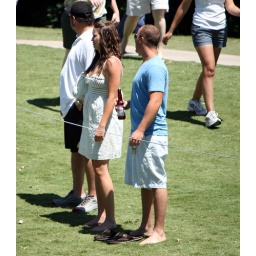
Fan, with his shoes off, enjoying the great feel of the lush golf course bermuda grass under foot.